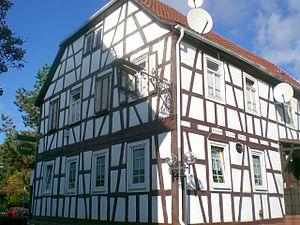
Bad König est une municipalité allemande située dans le land de la Hesse et l'arrondissement de l'Odenwald.